Answer in natural language. Which point is closer to the camera taking this photo, point A  or point B? Choose between the following options: B or A
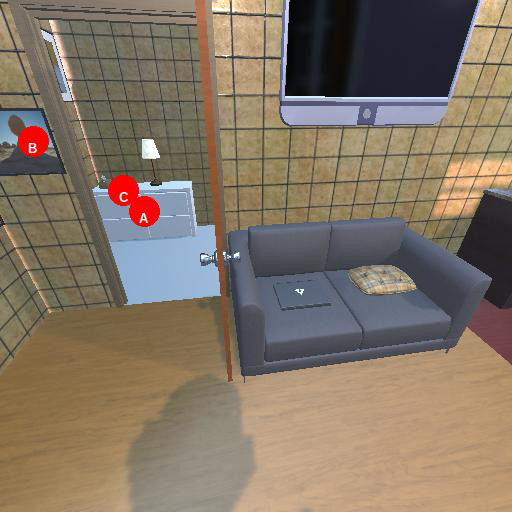
<answer>B</answer>